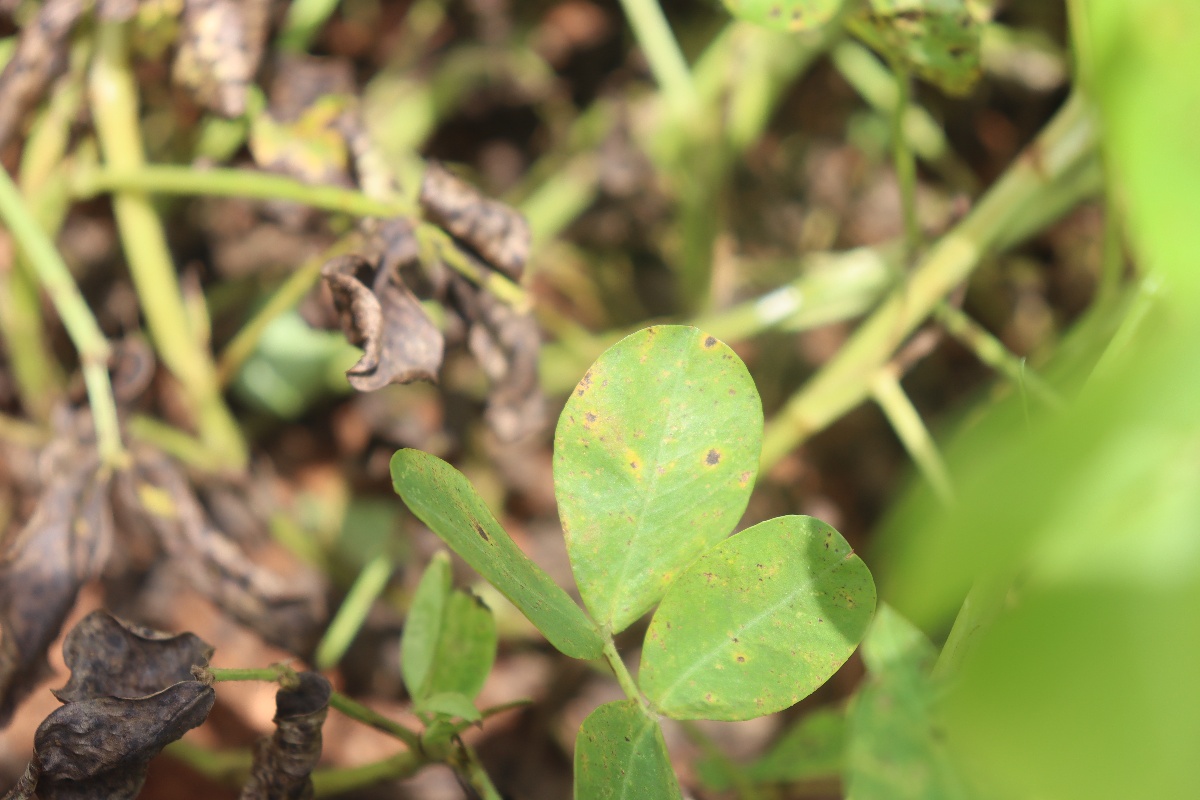
Label: late leaf spot